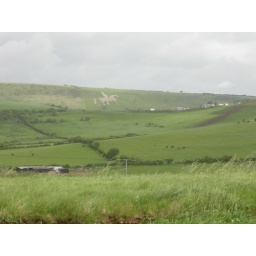
Weymouth's white horse and green fields with a hint of sunshine near Osmington